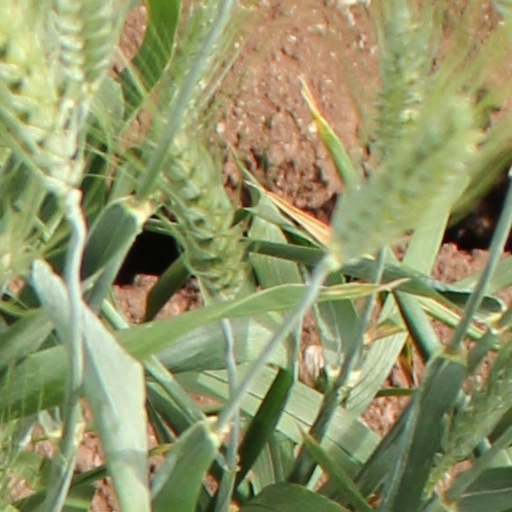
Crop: wheat